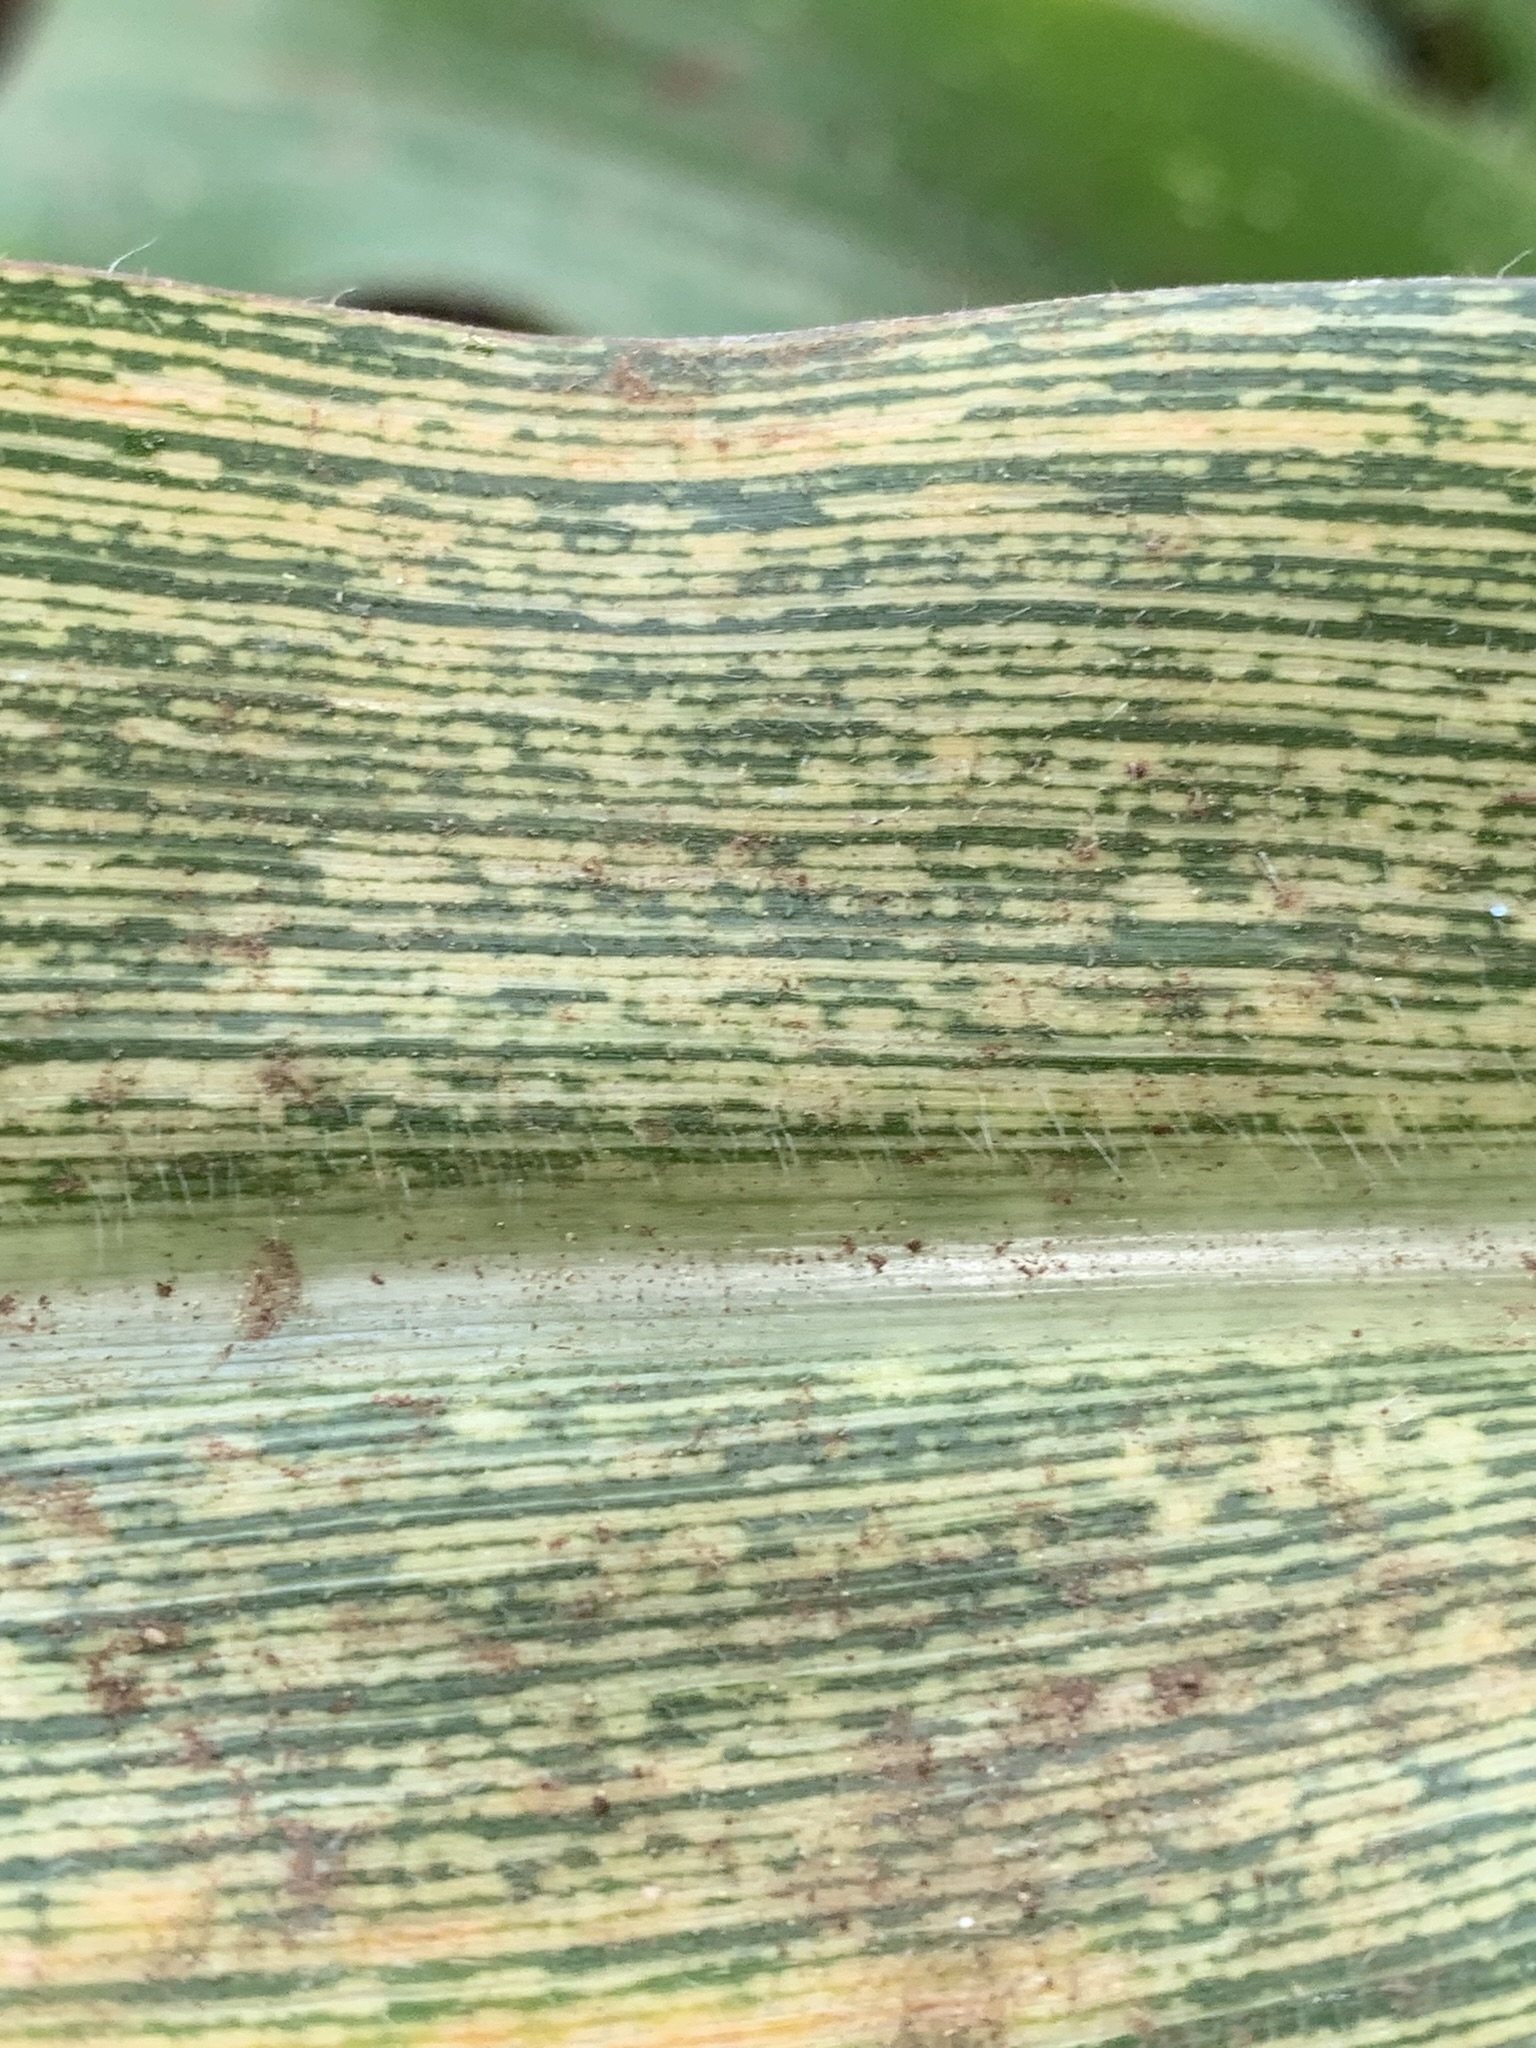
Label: MSV